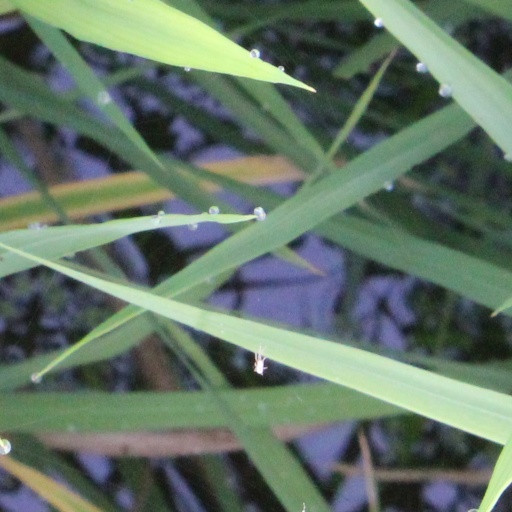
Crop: rice